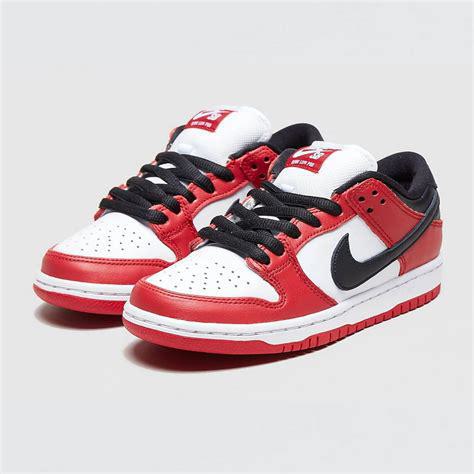
Brand: Nike
Model: Dunk